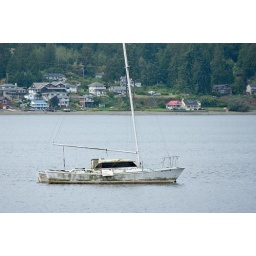
Abandoned sail boat, said to be sometimes occupied by river otters